King of Chicago (Call of Cthulhu)

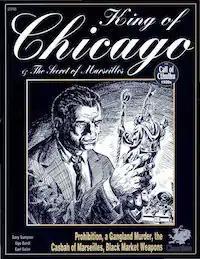
Cover art by Charlie Krank

King of Chicago is a set of two adventures published by Chaosium in 1994 for the horror role-playing game "Call of Cthulhu", itself based on the stories of H.P. Lovecraft.